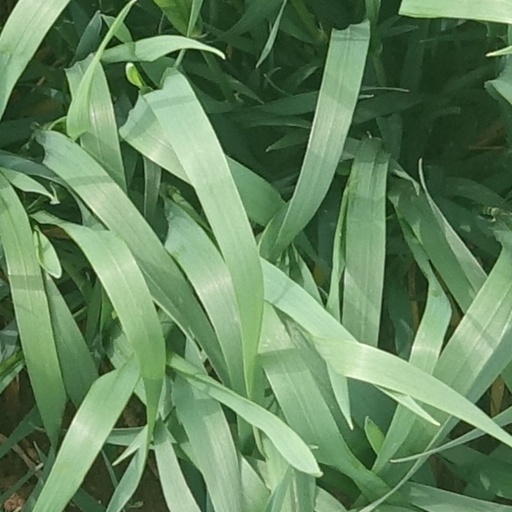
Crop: wheat